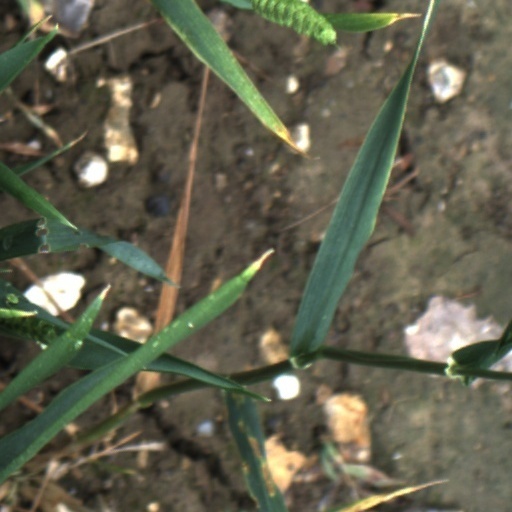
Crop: wheat